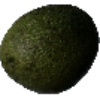
Label: Avocado 1